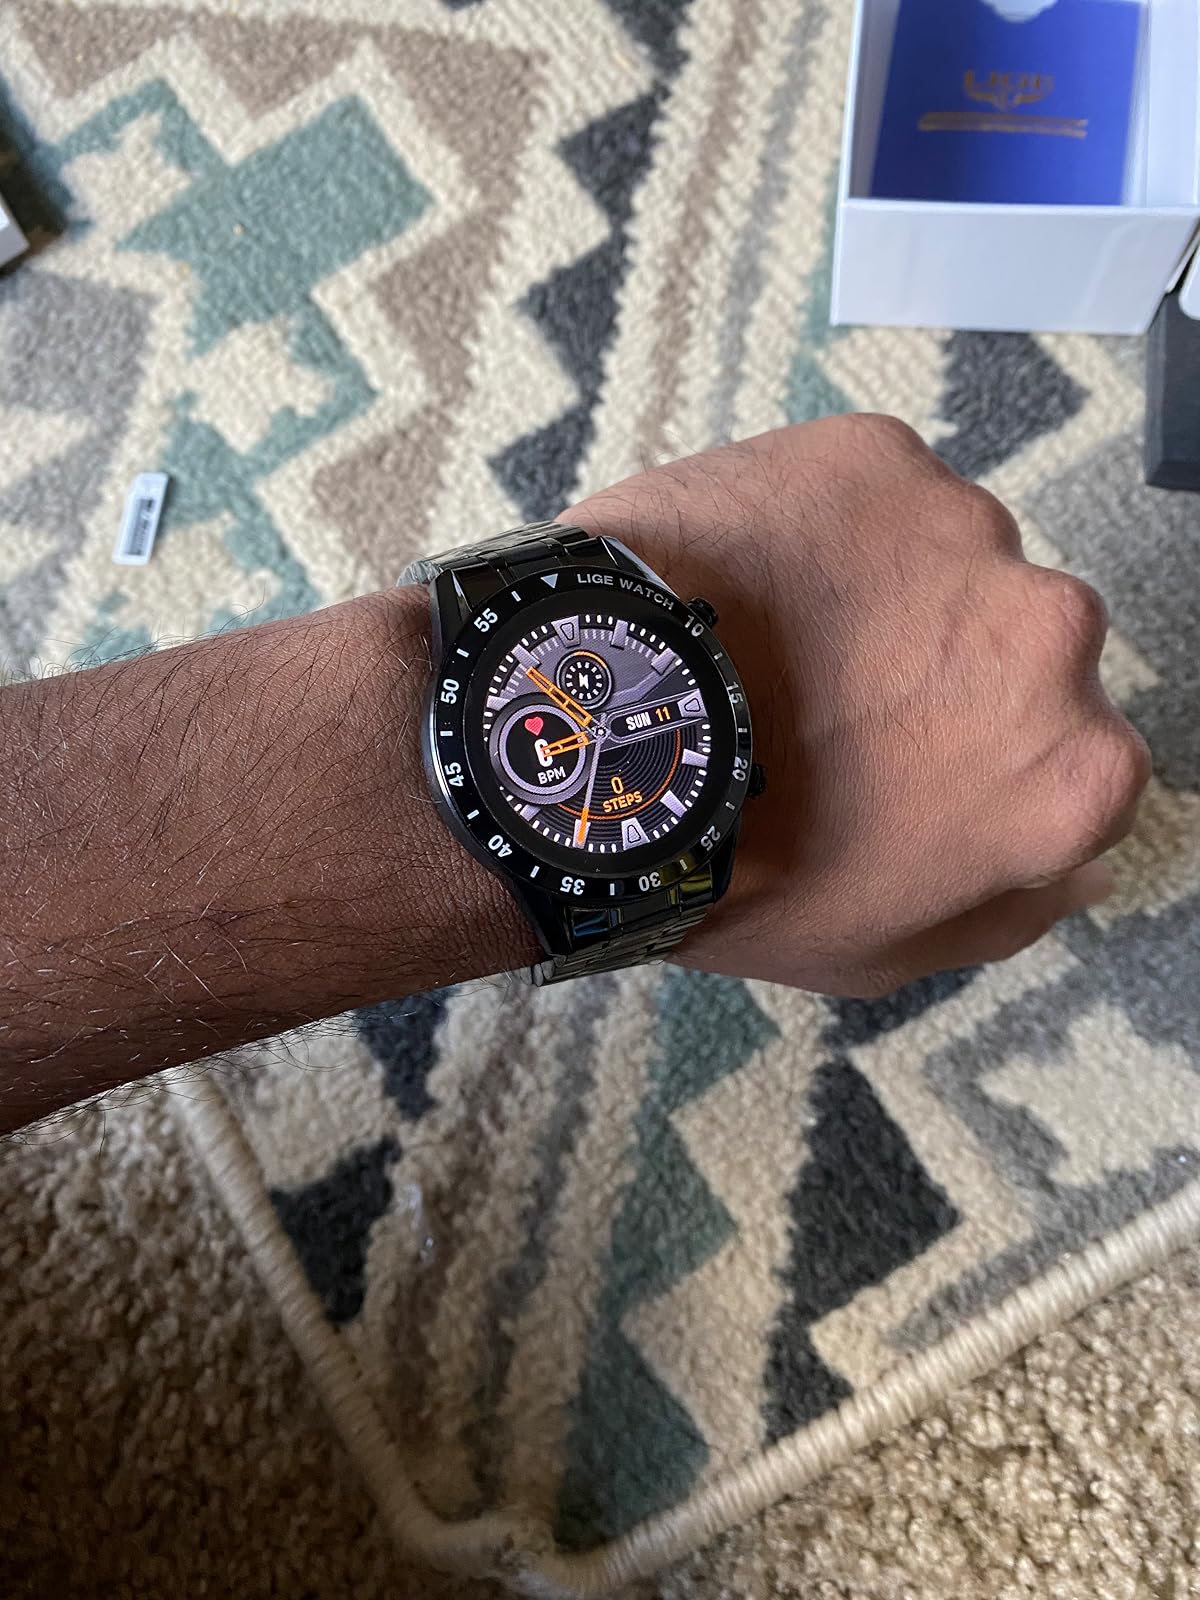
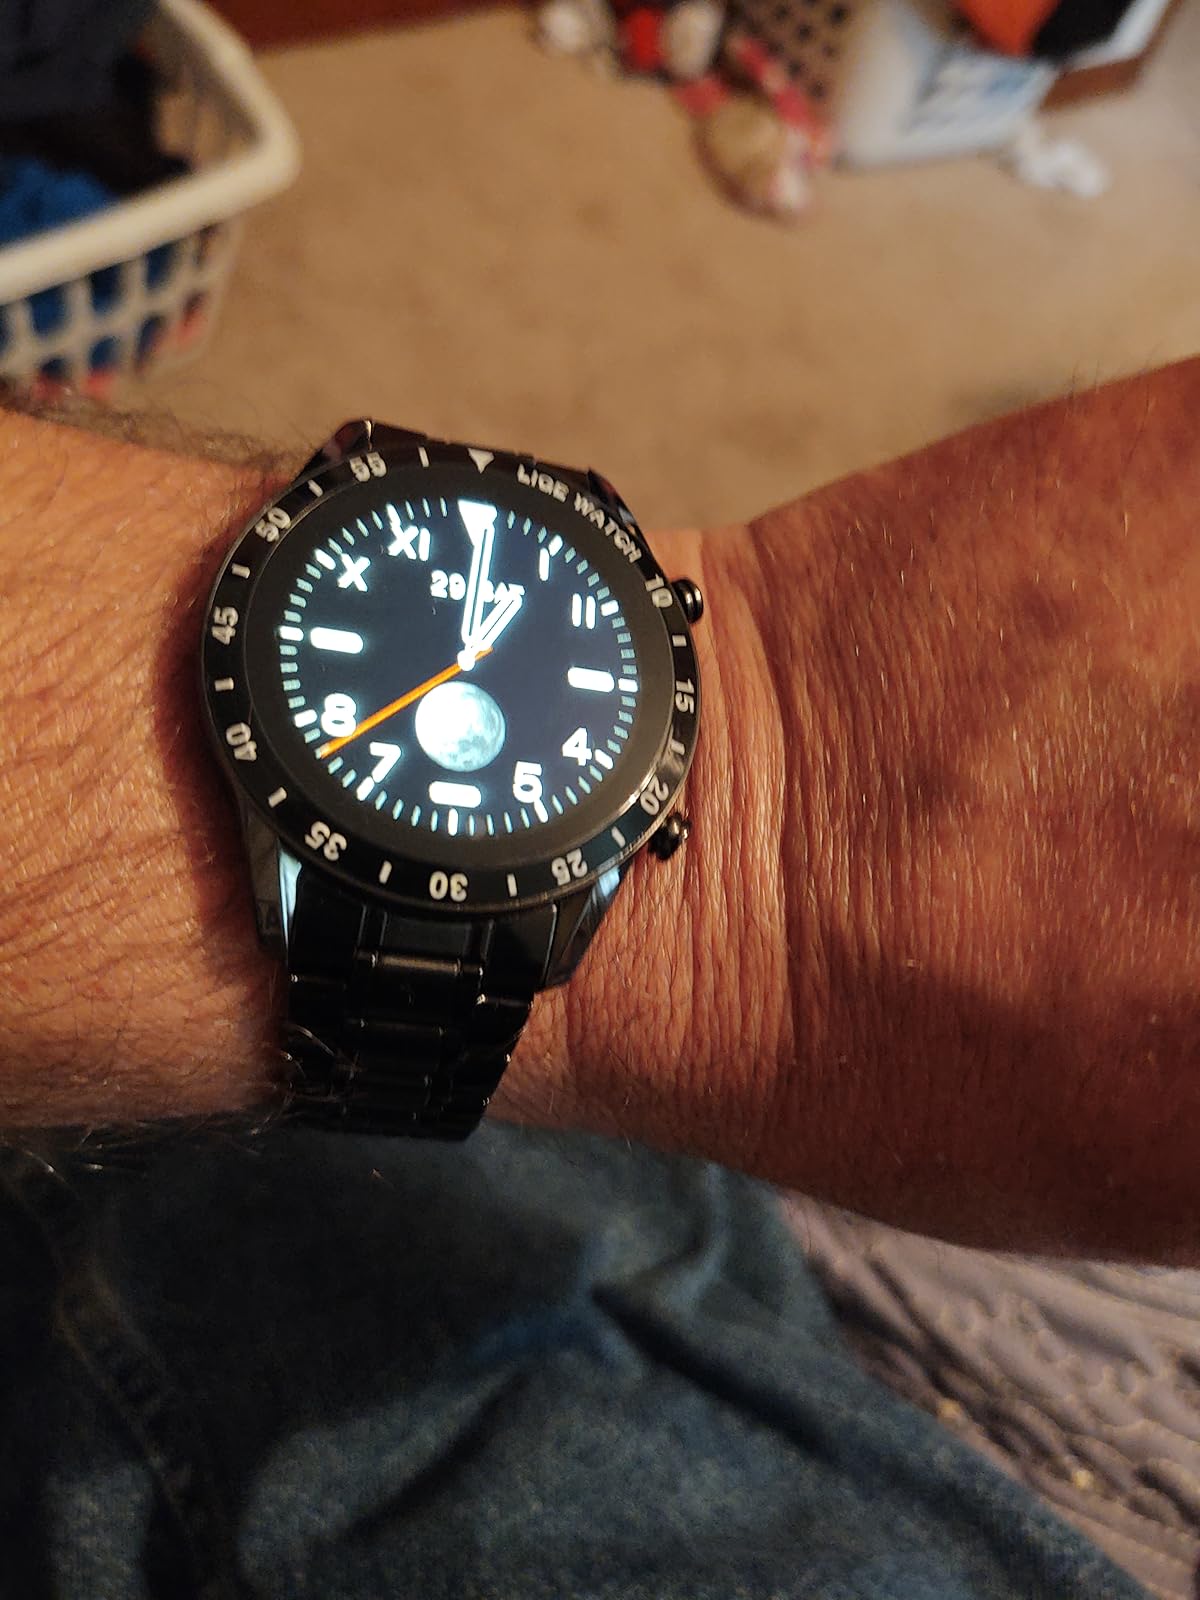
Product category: smartwatch
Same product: yes